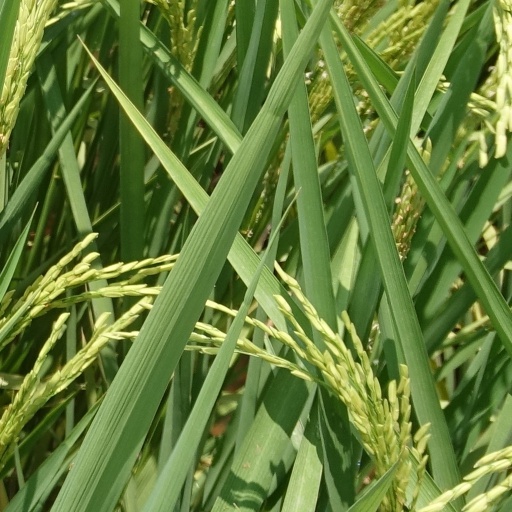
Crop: rice